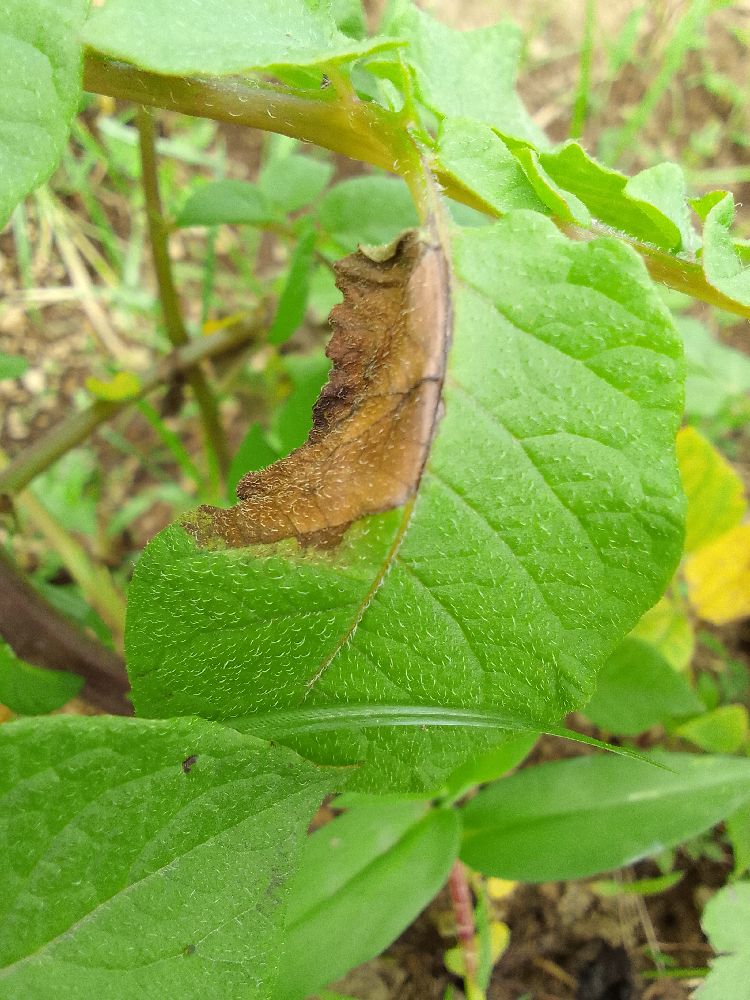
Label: Late blight